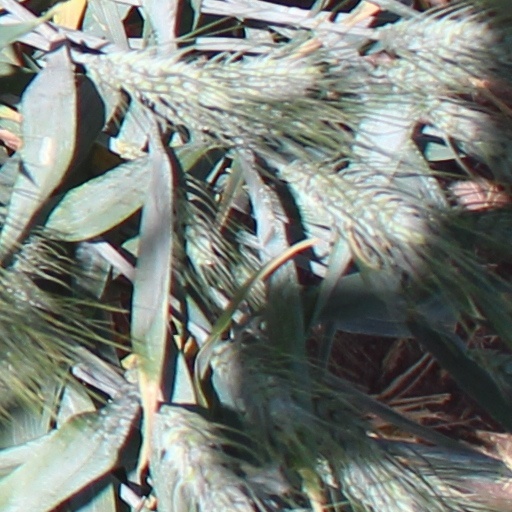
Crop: wheat